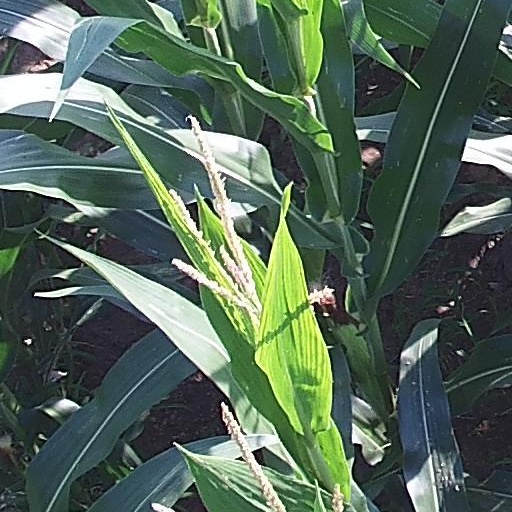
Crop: maize; corn